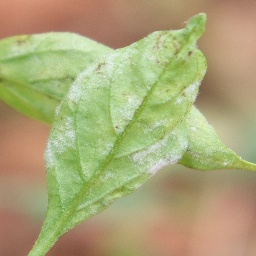
Label: powdery mildew